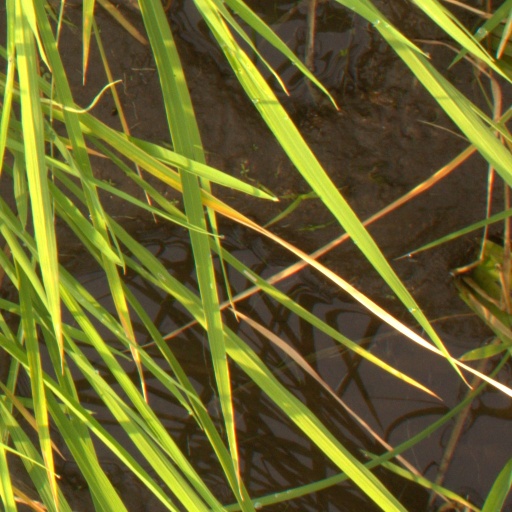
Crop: rice